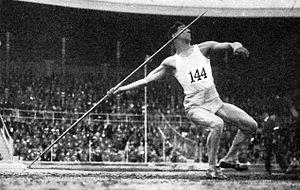
Erik Hjalmar Lundqvist est un athlète suédois spécialiste du lancer du javelot.